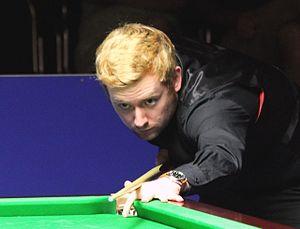
Ben Woollaston, né le 14 mais 1987 à Leicester, Leicestershire, est un joueur de snooker anglais, professionnel depuis 2003.